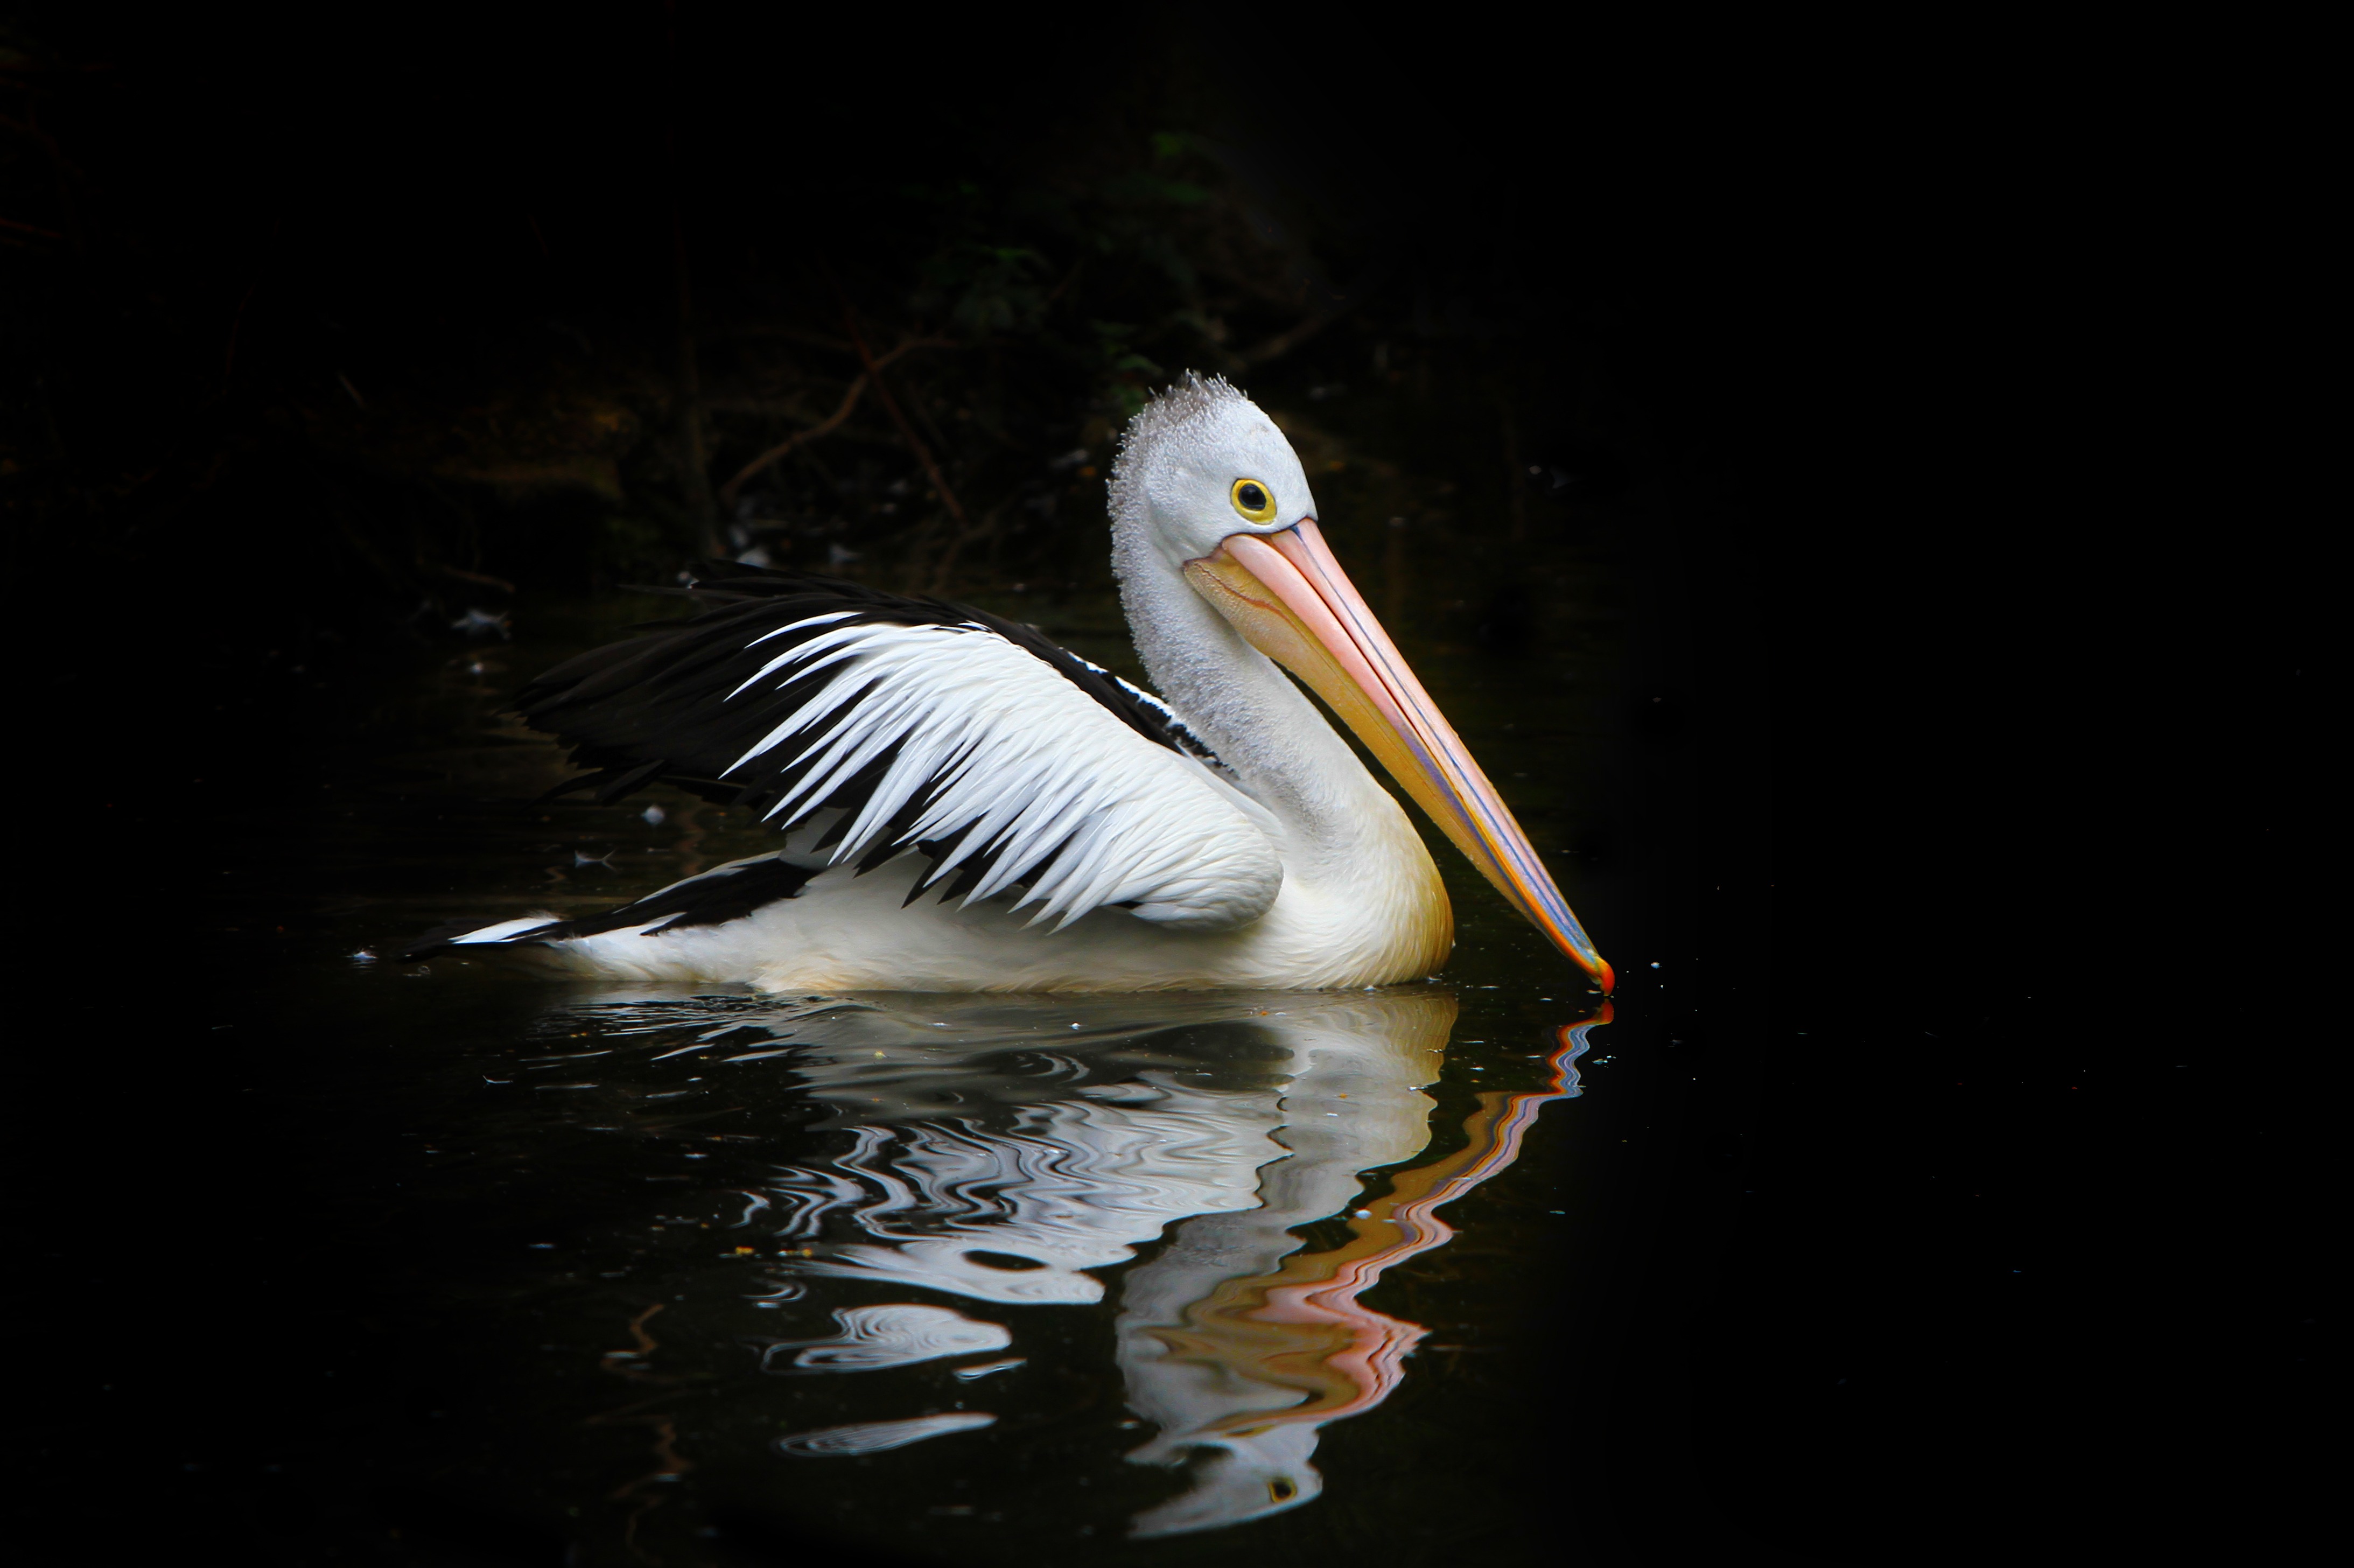
water, nature, bird, wing, pelican, seabird, wildlife, reflection, beak, fauna, australia, vertebrate, pelecaniformes, sea birds, australian pelican, pelecanus conspicillatus